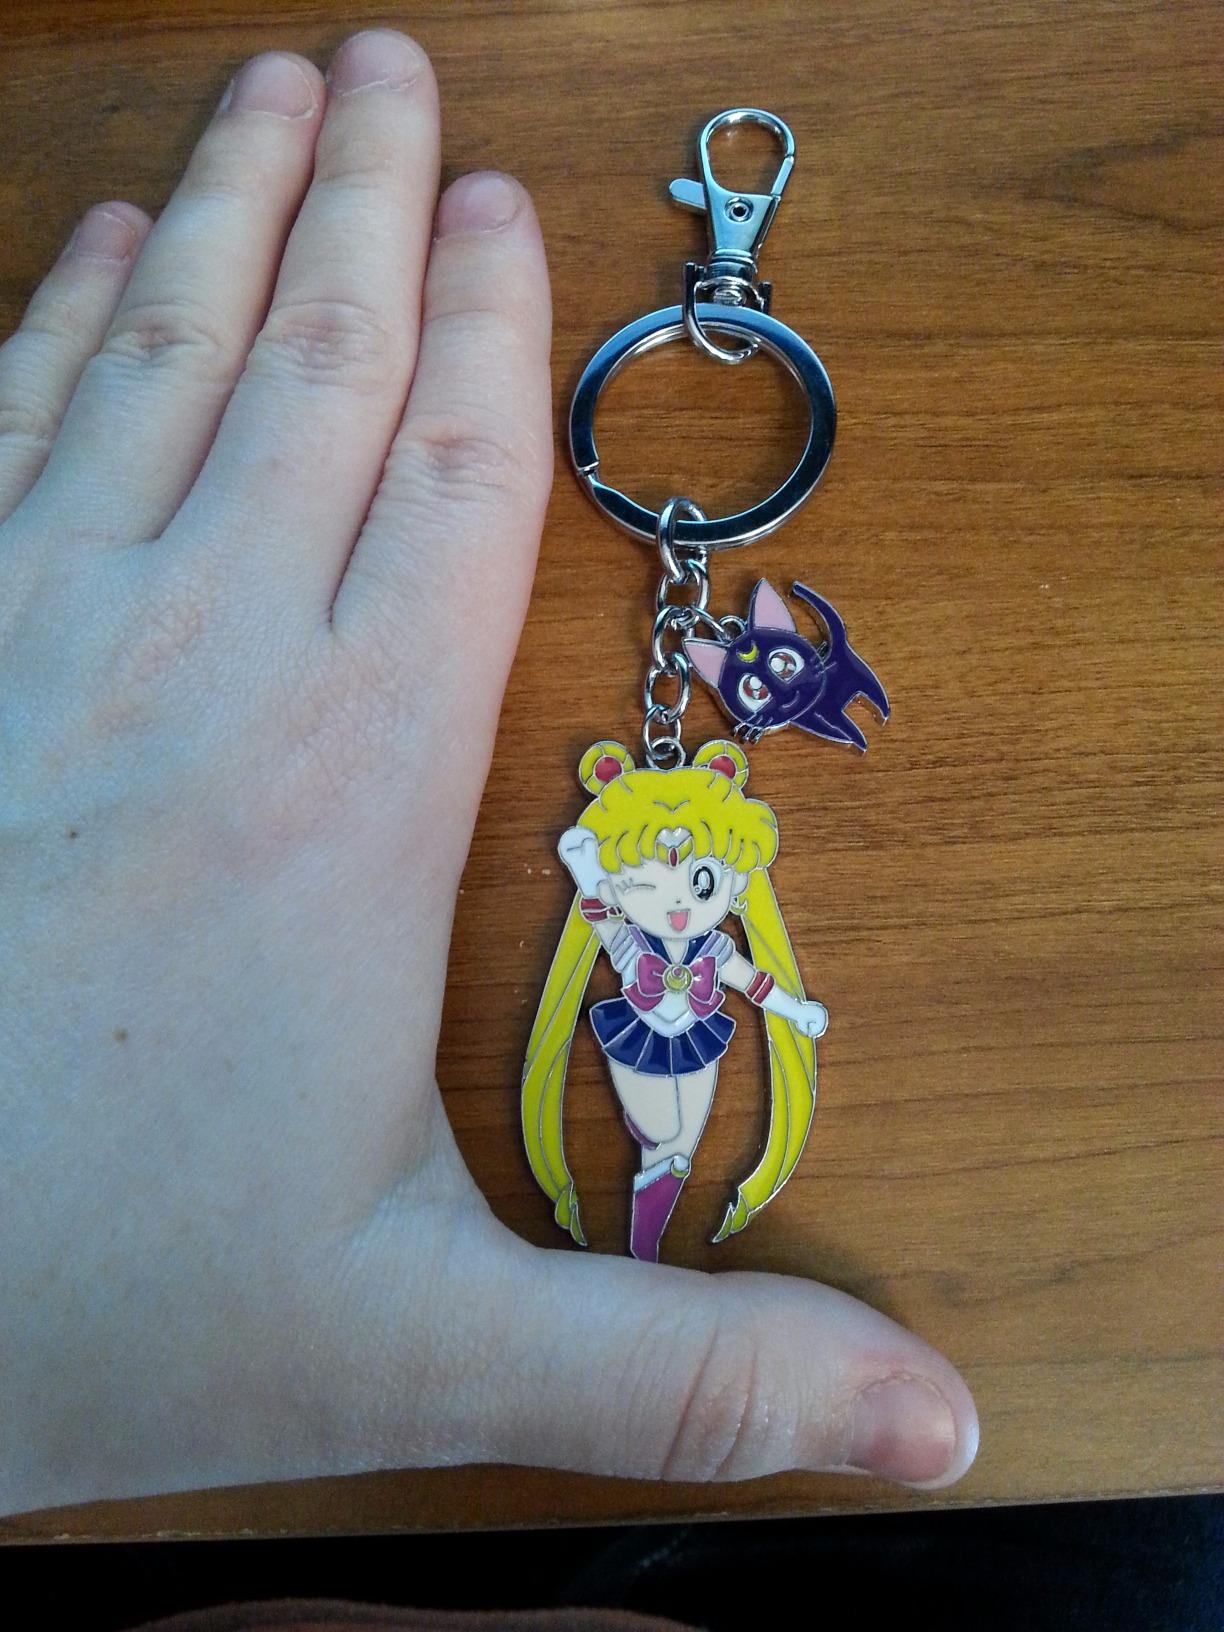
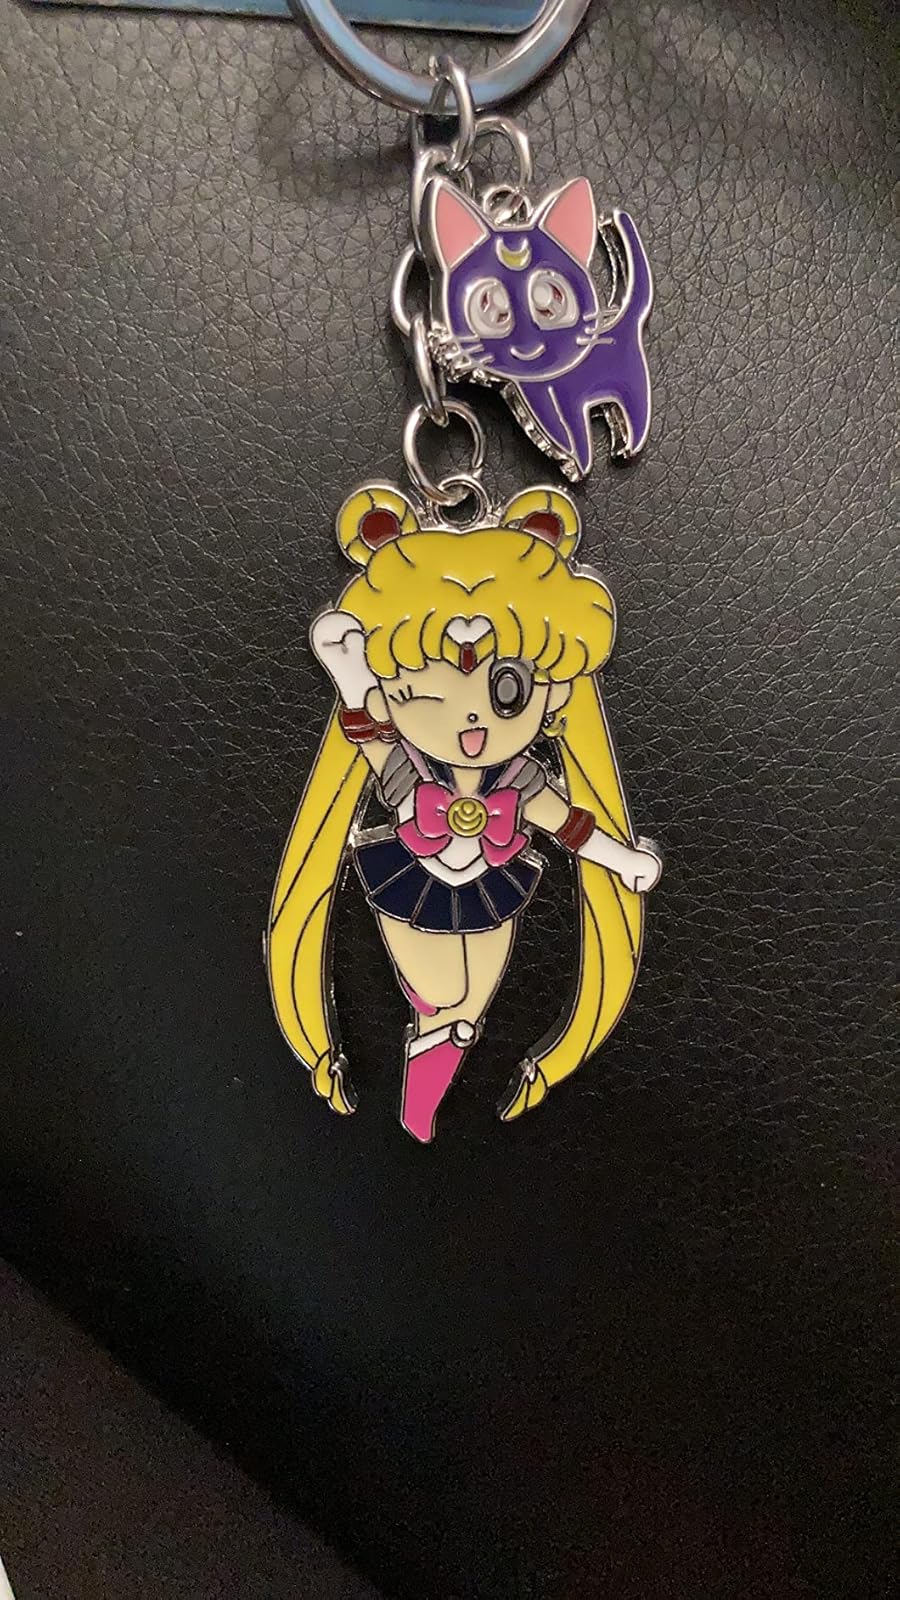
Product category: accessories_keychain
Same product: yes